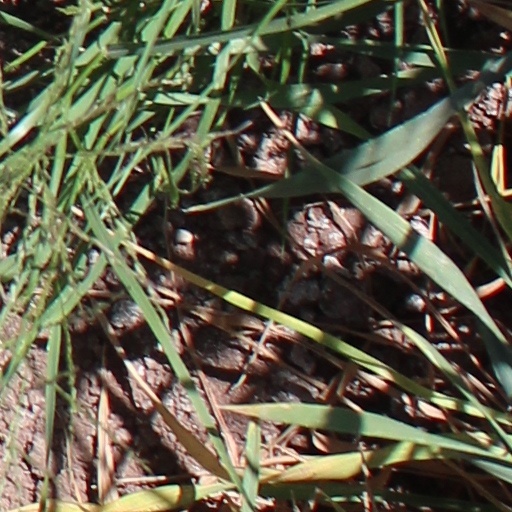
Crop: wheat